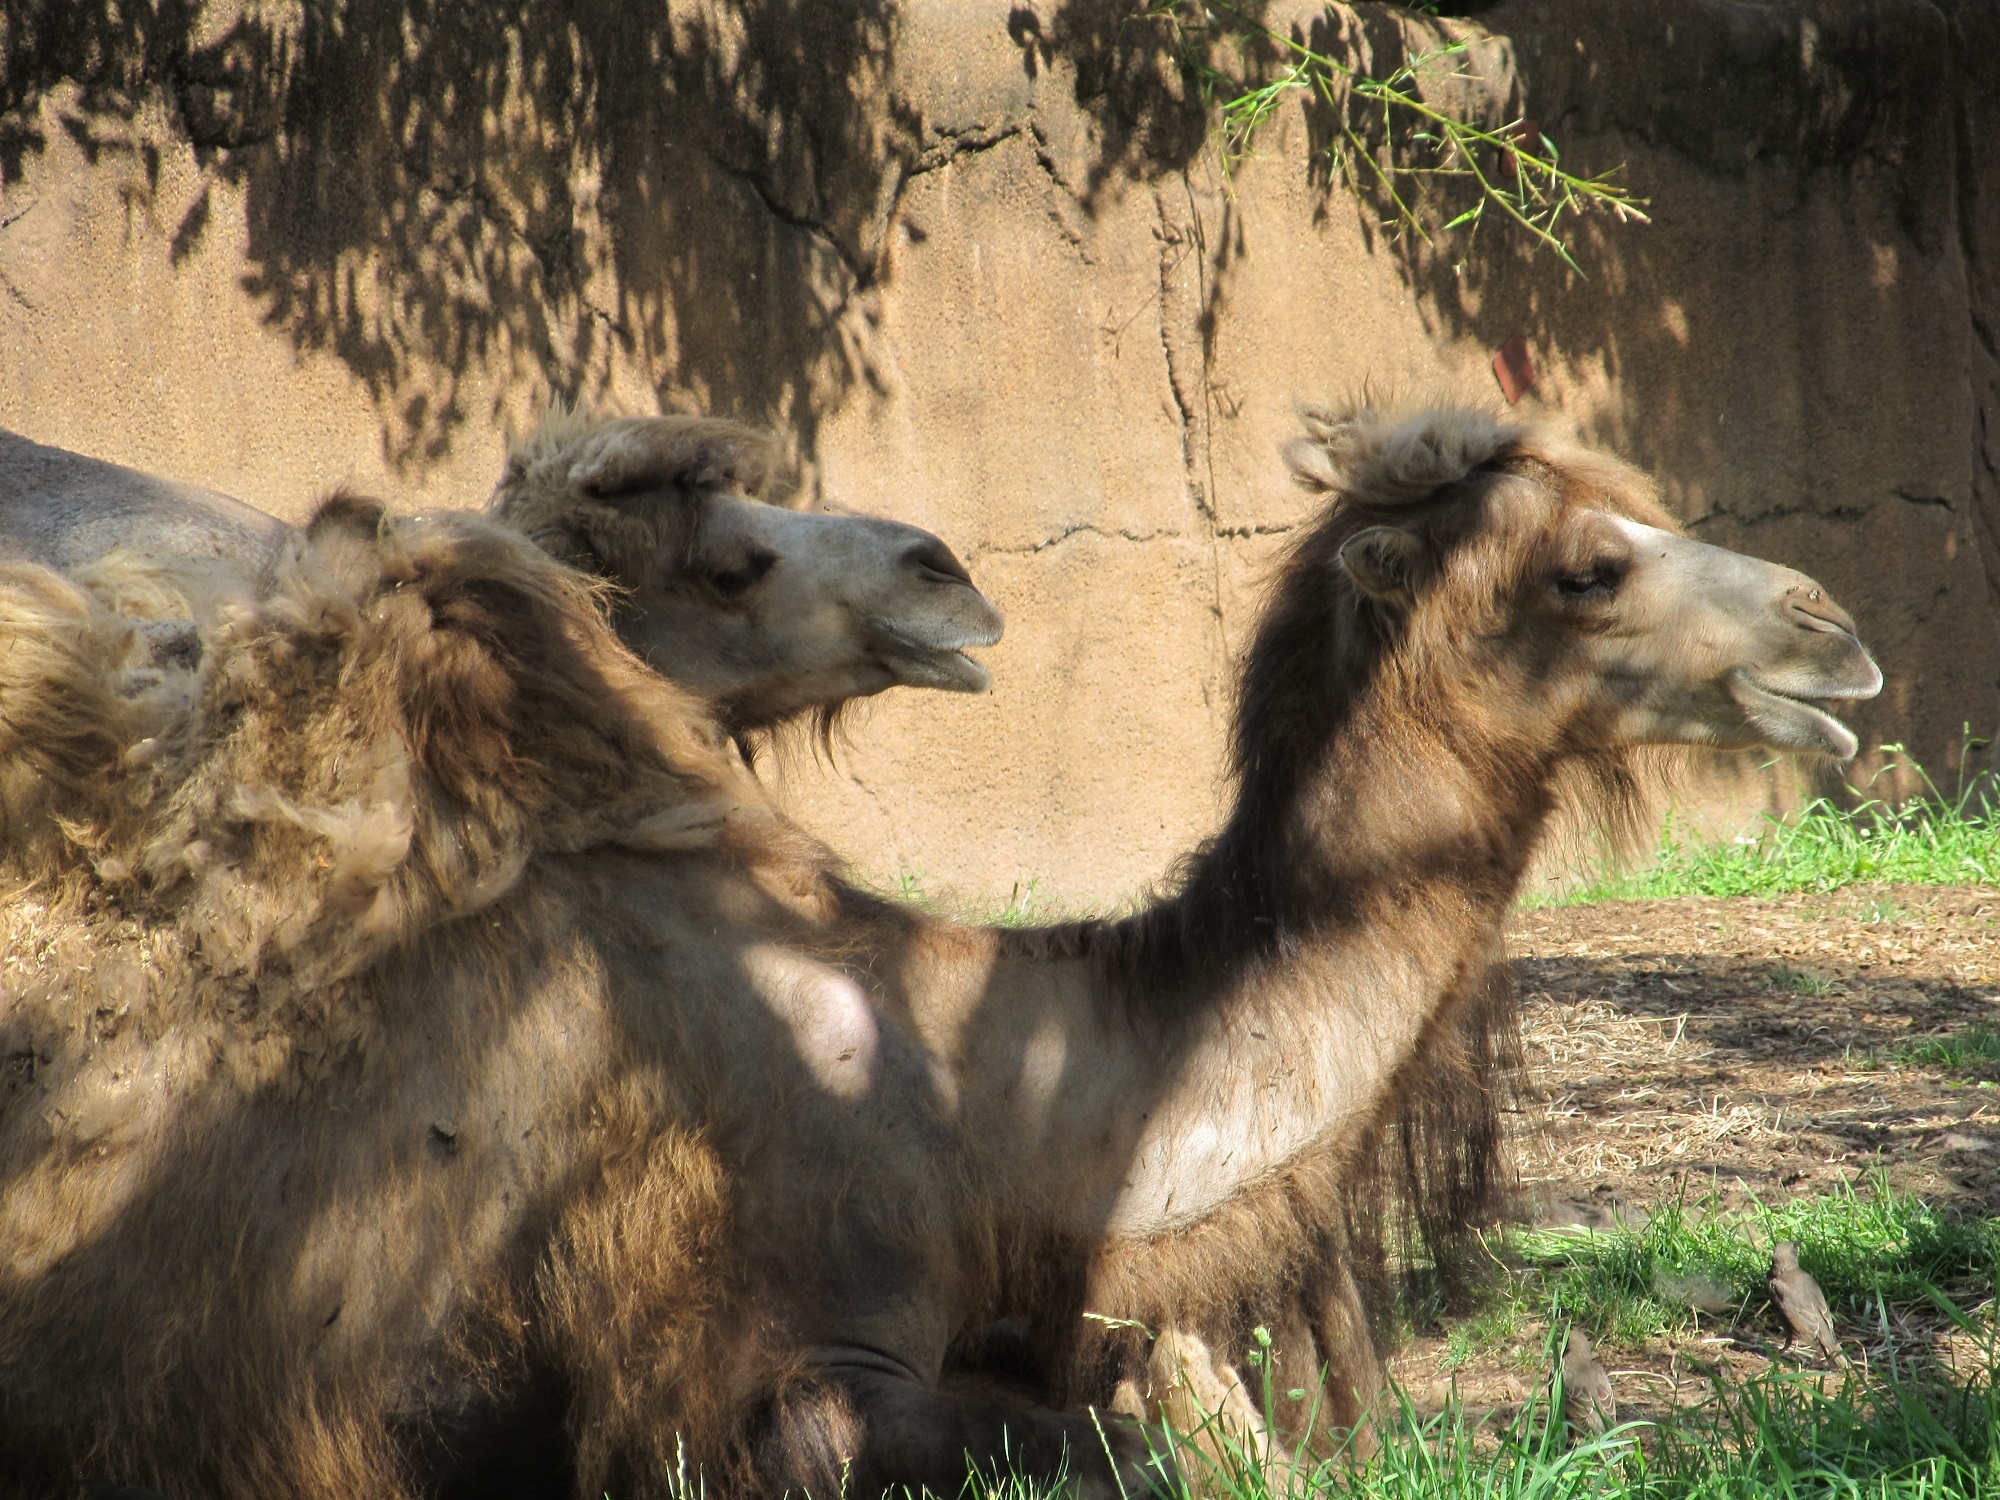
outdoor, shade, travel, transport, wildlife, zoo, camel, mammal, fauna, llama, enclosure, animals, camels, vertebrate, resting, humps, camel like mammal, arabian camel